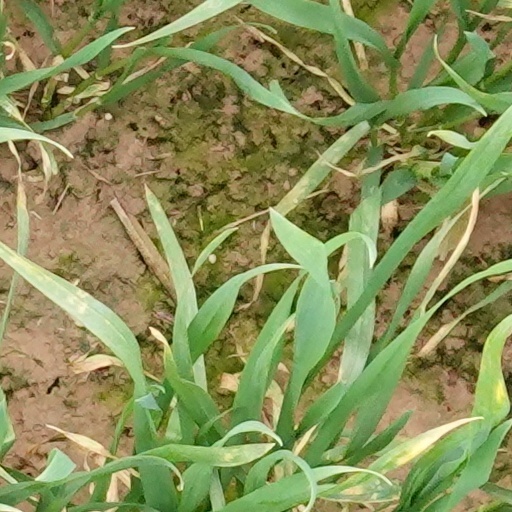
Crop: wheat